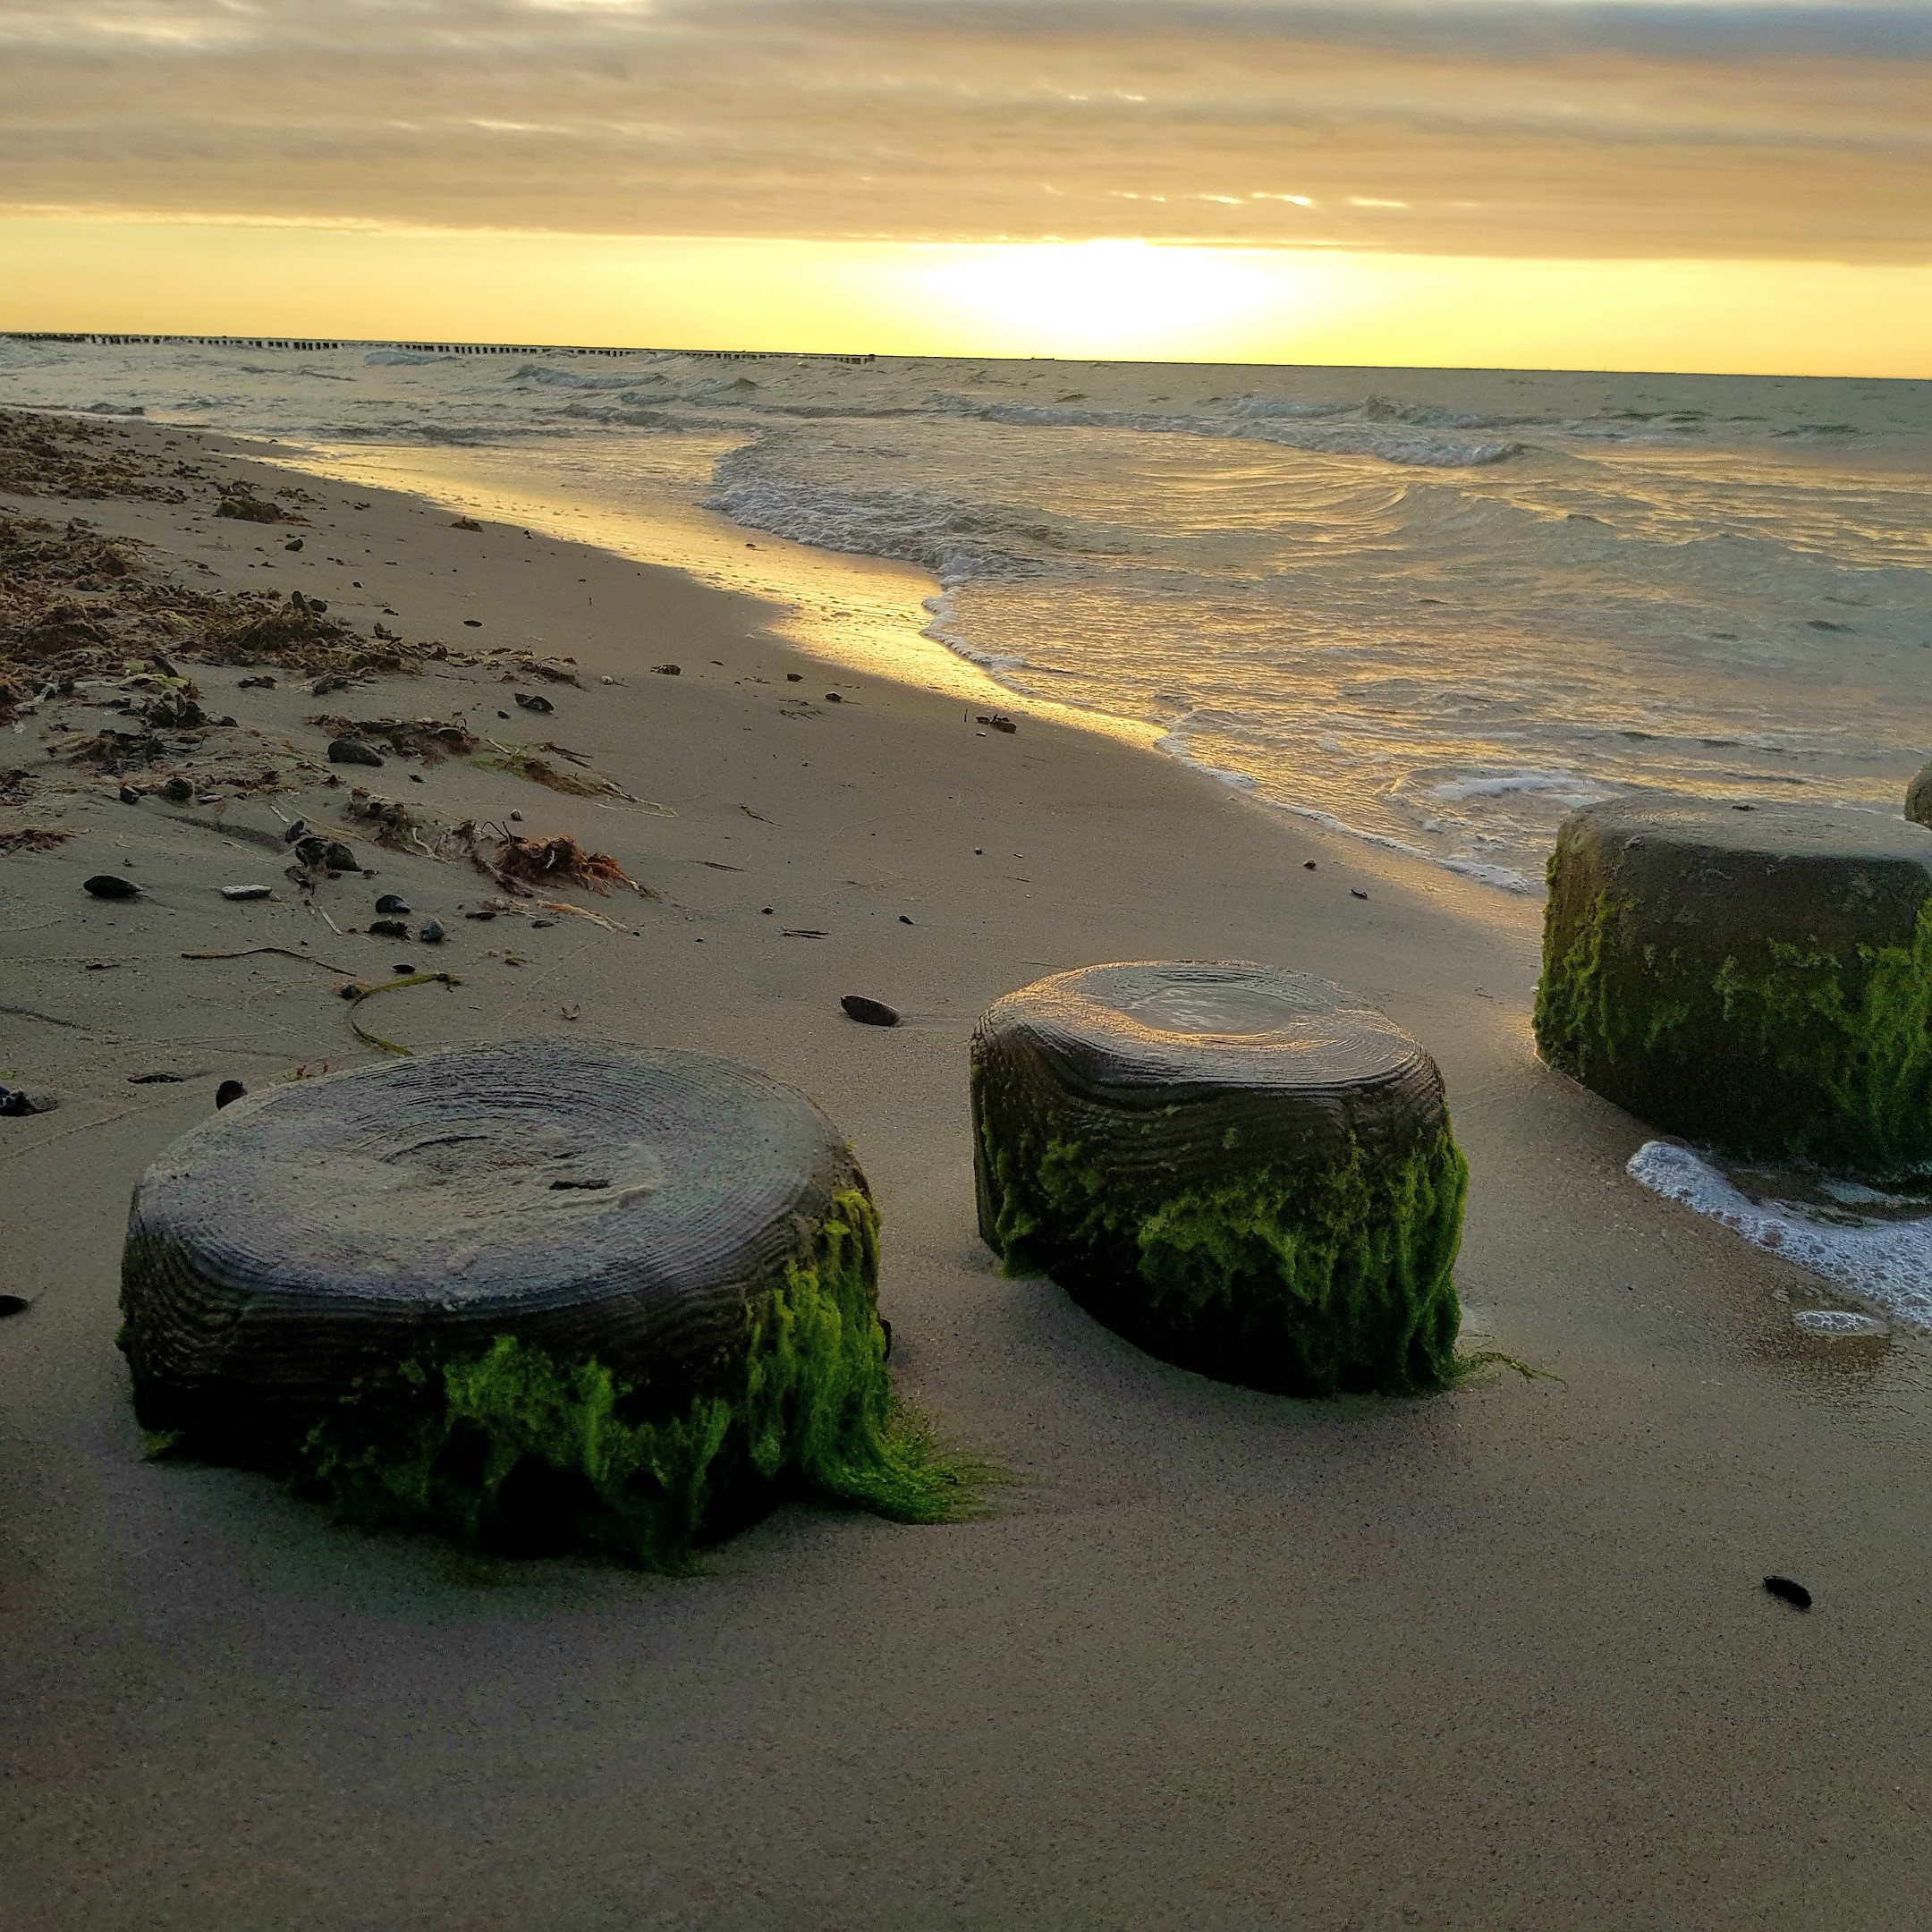
balticsea, ostsee, beach, ocean, germany, water, sky, cloud, water resources, ecoregion, natural environment, natural landscape, wood, coastal and oceanic landforms, watercourse, grass, horizon, wind wave, landscape, algae, shore, calm, headland, afterglow, dusk, sand, geology, rock, coast, wave, wilderness, reflection, sunrise, bedrock, bay, tropics, evening, dawn, tide, wetland, inlet, boulder, moss, sea, green algae, sunset, mudflat, chlorophyta